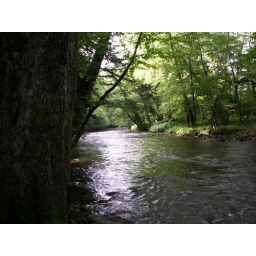
Lazy river in the NC mountains